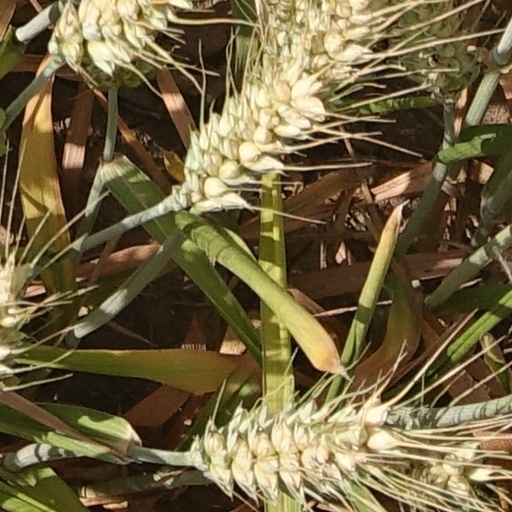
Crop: wheat